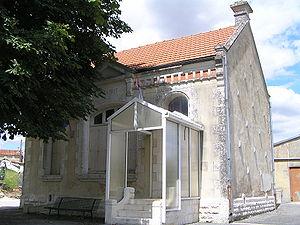
mairie d'Anville
Anville est une ancienne commune du Sud-Ouest de la France, située dans le département de la Charente. Depuis le 1ᵉʳ janvier 2019, elle est une commune déléguée de Val-d'Auge.